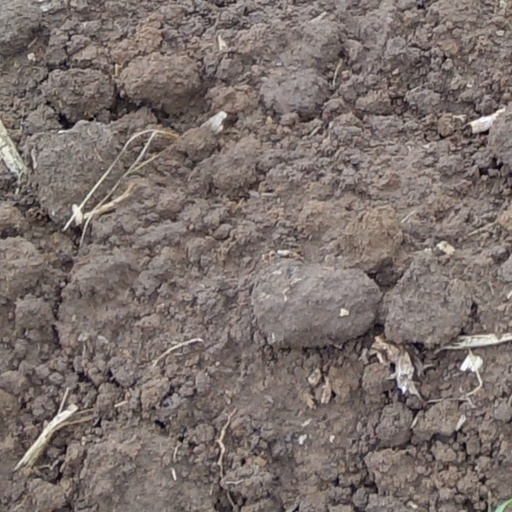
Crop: wheat